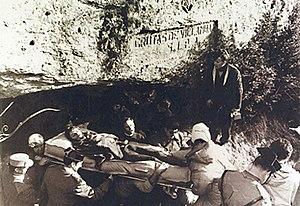
Les Güixas ou casa de las brujas est un des trente abris ou cavités répertoriés dans la commune de Villanúa dans la province de Huesca en Espagne. C'est la seule grotte pouvant être visitée de la localité et d'un des paysages spéléologiques exceptionnels des Pyrénées aragonaises. Bien que le nom semble faire référence aux sorcières et la tradition orale de la localité parle d'akelarres se pratiquant dans ces lieux, d'autres théories le mettent en rapport avec le mot guixa ou guija car dans les alentours de ces grottes on se consacrait à la culture de ce légume.